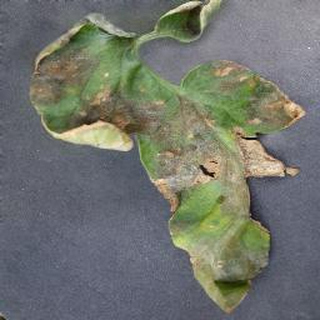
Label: tomato_late_blight